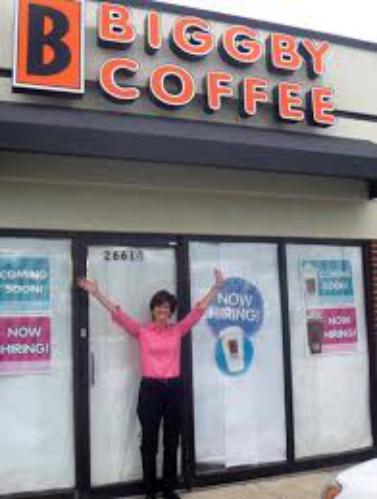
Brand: Biggby Coffee
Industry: Food